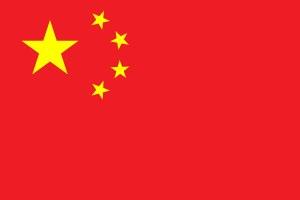
Le drapeau du Tibet ou drapeau tibétain, aussi appelé drapeau au lion des neiges, fut l'emblème officiel du gouvernement du Tibet à partir de 1916. Créé par le 13ᵉ dalaï-lama et interdit par les autorités chinoises en 1959, c'est aujourd'hui le drapeau du gouvernement tibétain en exil, installé à Dharamsala en Inde.